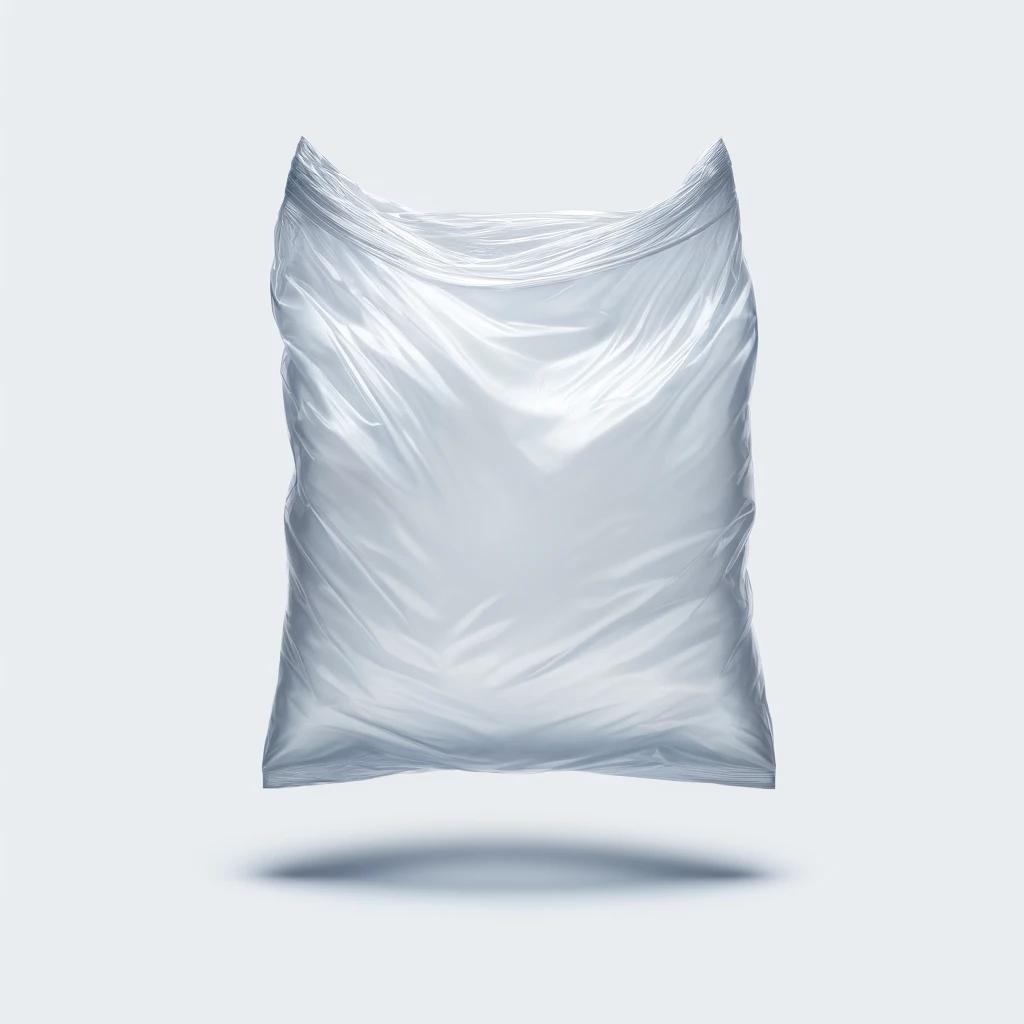
Etiqueta: plástico